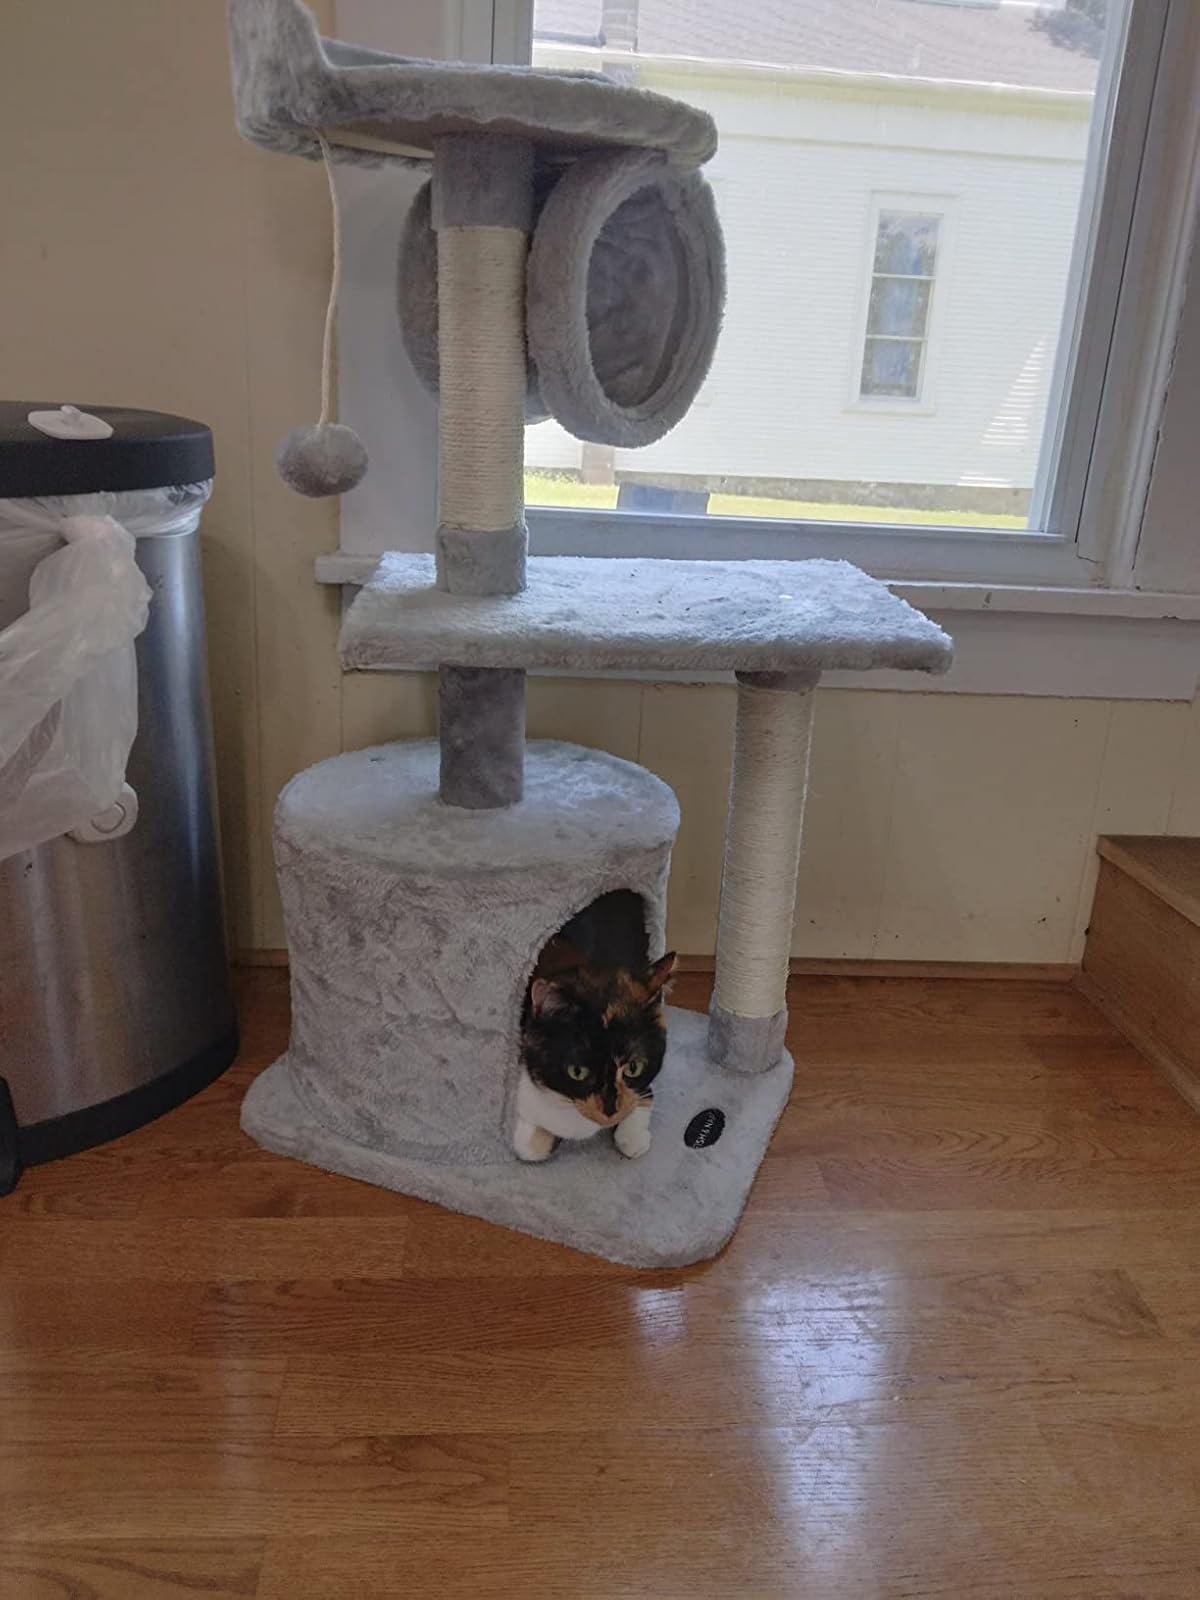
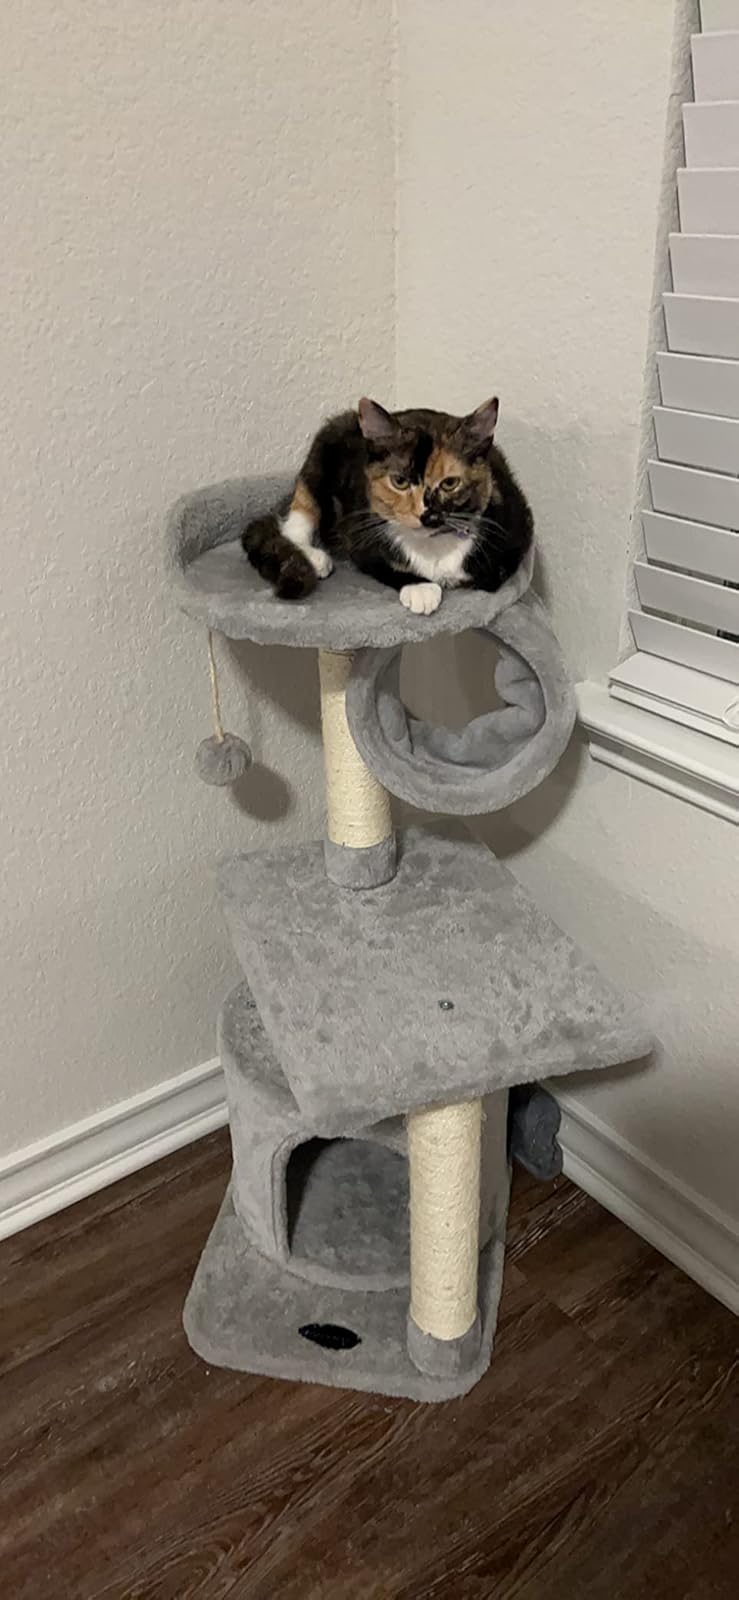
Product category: items_cat tree
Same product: yes